Viper (Six Flags Darien Lake)

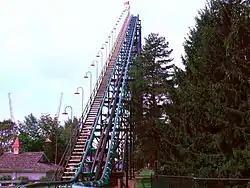
Viper's 121-foot lift hill

Viper is a steel roller coaster located at Six Flags Darien Lake amusement park in Darien, New York, United States. Built by the newly-formed Arrow Huss, the ride opened in 1982 as the first roller coaster in the world to feature five inversions, surpassing Carolina Cyclone at Carowinds which featured four. Viper retained the inversions record until Vortex opened at Kings Island in 1987.